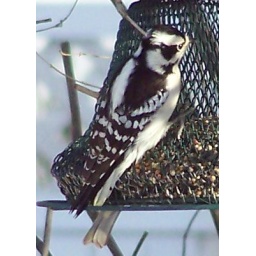
This female Downy Woodpecker was spotted in my Northwst Iowa backyard on 1/31/09.